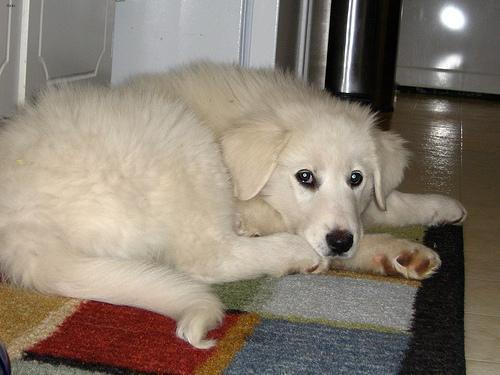
great pyrenees